Poochandi

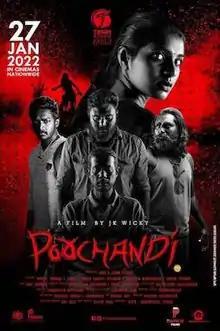
Original poster

Poochandi, released as Poosandi Varan (alternately spelled Poosandi Varaan, Poochandi Varan, Poochandi Varaan) in India, is a 2022 Malaysian Tamil-language horror thriller film. It tells the story of a journalist from India who comes to Malaysia for his true ghost stories project and encounters a frightening supernatural entity that is haunting a group of friends.